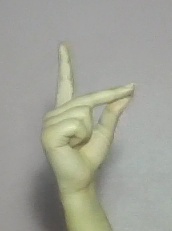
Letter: ta